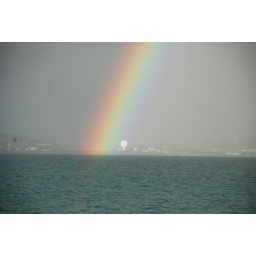
Double rainbow over a boat on the coast of Antigua